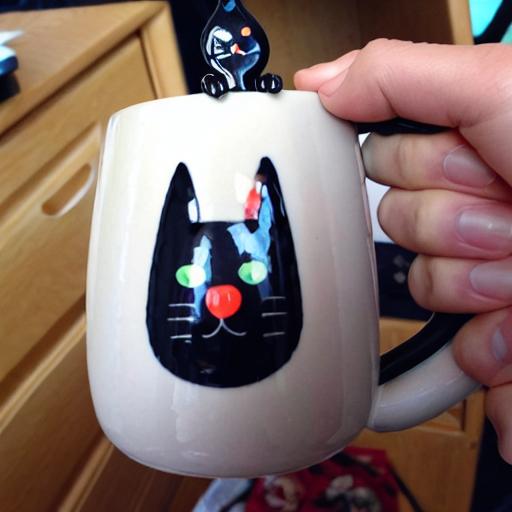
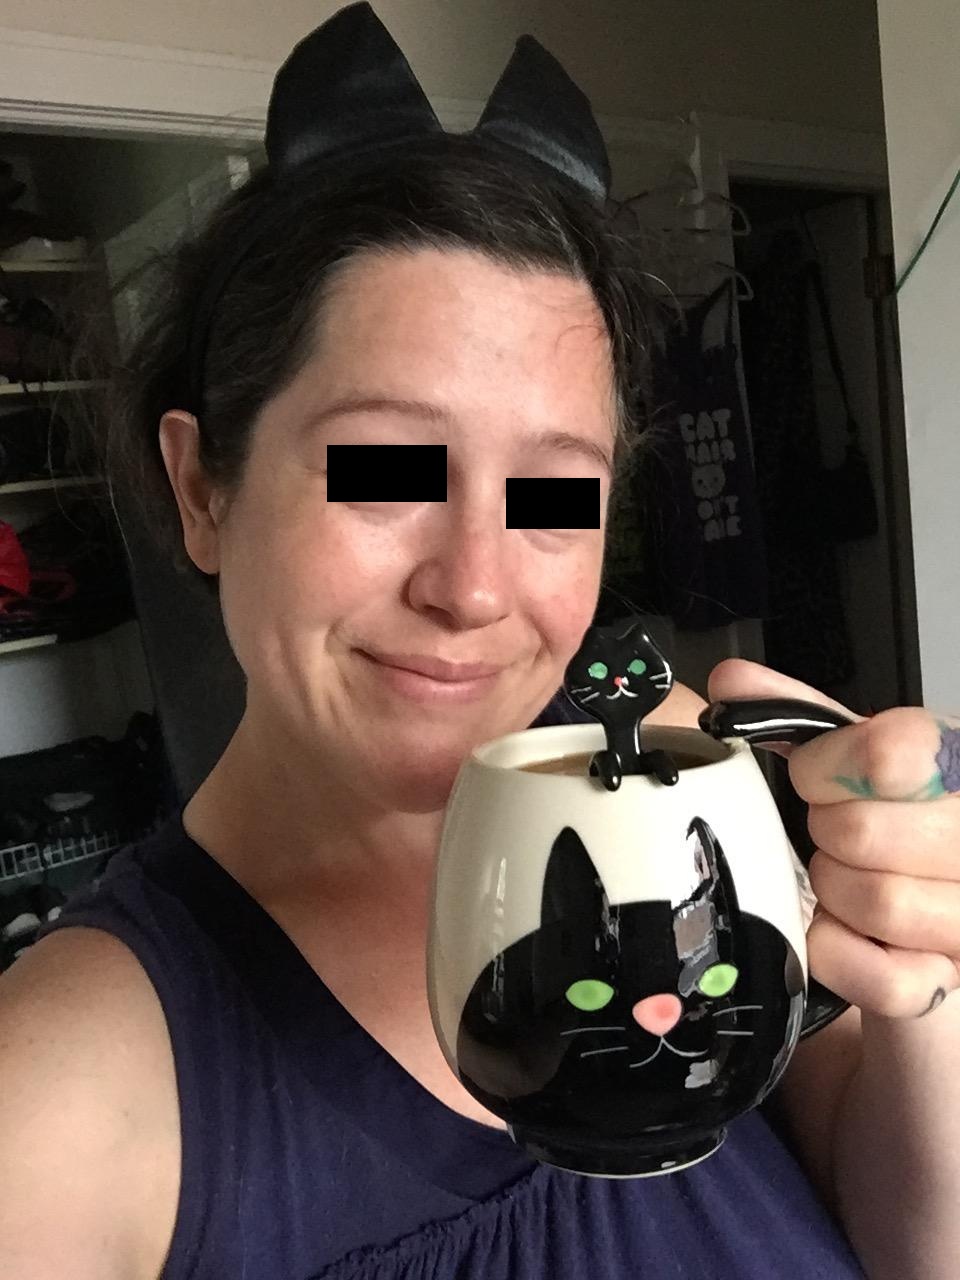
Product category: items_mug
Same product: no